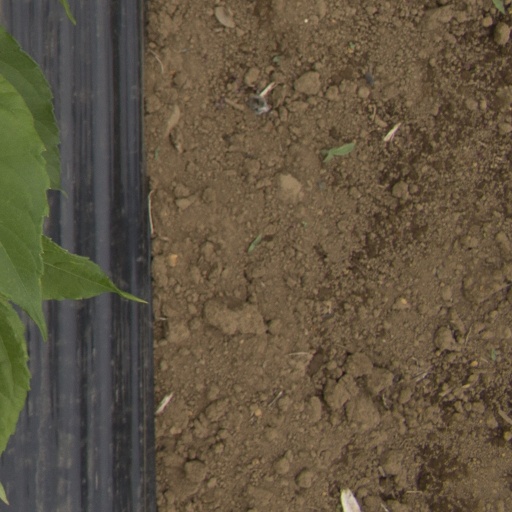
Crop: Jerusalem artichoke